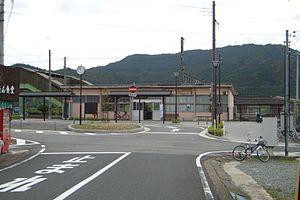
La gare de Tamba-Takeda est une gare ferroviaire localisée dans la ville de Tamba, dans la préfecture de Hyōgo au Japon. La gare est exploitée par la compagnie JR West, sur la ligne de Fukuchiyama.